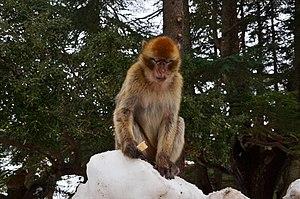
SINGE CHERCHANT A MANGER AUPRES DES TOURISTES
Tikjda, situé dans la commune d'El Asnam dans la wilaya de Bouira en Algérie, est une ancienne station de ski à 1 478 mètres d'altitude, sur le versant sud du Djurdjura dans la région de Kabylie.